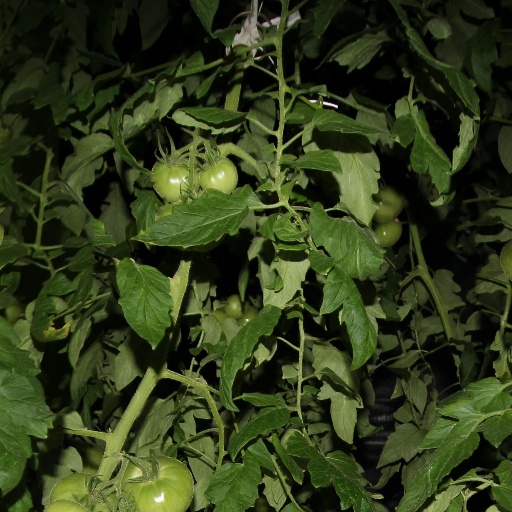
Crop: tomato